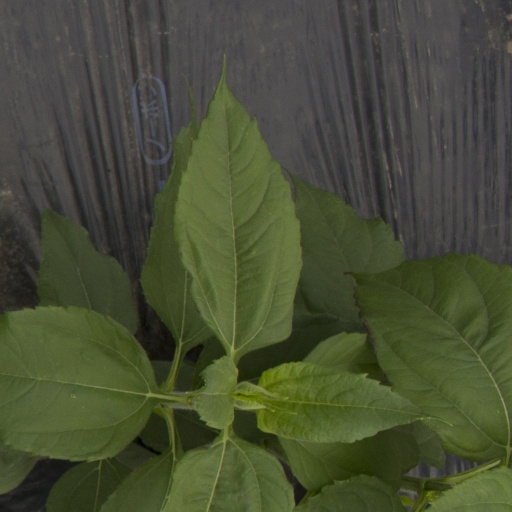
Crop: Jerusalem artichoke